Describe the emotion expressed in this image:  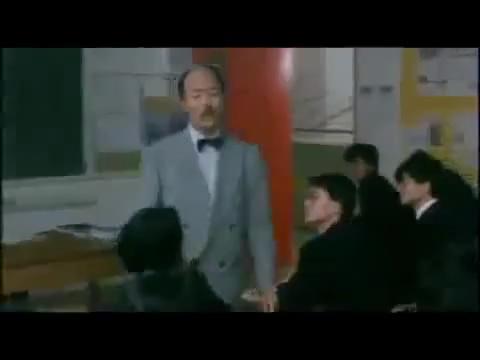
This person displays Suffering, valence and arousal with low intensity.